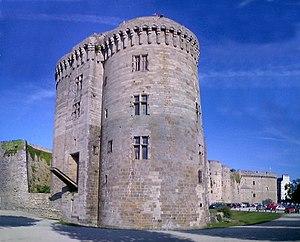
Le donjon de Dinan.
Dinan /di.nɑ̃/ est une commune française, sous-préfecture située dans le département des Côtes-d'Armor en région Bretagne. C'est une ville du Poudouvre, pays traditionnel du nord-est de la Haute-Bretagne.